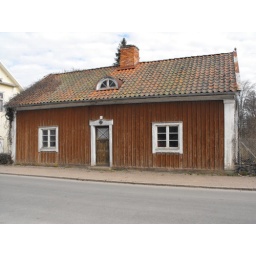
A old house in HJo very typical swedish red and white